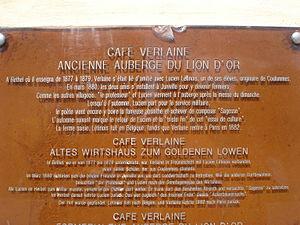
Le musée Verlaine est l'ancienne auberge du Lion d'Or, connue également sous le nom de café Prévôt. Situé dans la commune de Juniville, il entretient le souvenir du poète et écrivain Paul Verlaine qui vécut en face de mars 1880 à janvier 1882, s'y rendait quotidiennement et y écrivit.